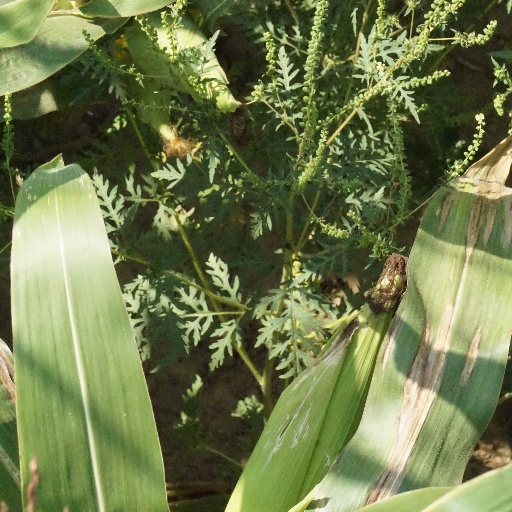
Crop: maize; corn